Tewodros II

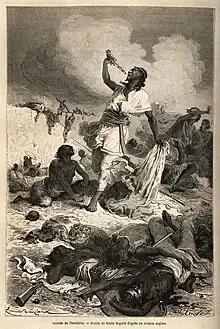
Emperor Tewodros commits suicide – as depicted by the media. As drawn by Emile Bayard after an English sketch

He has been said to have used a pistol which he had used during fighting for unification during the era, though in reality he used a duelling pistol gifted to him by Queen Victoria and presented by Consul Cameron. Tewodros II was buried by the British troops at Magdala's Medhane Alem (Savior of the World) Orthodox Church under the name of Theodore II. In 2019 the National Army Museum announced the return to Ethiopia of a lock of Tewodros' hair, taken after his death in battle.